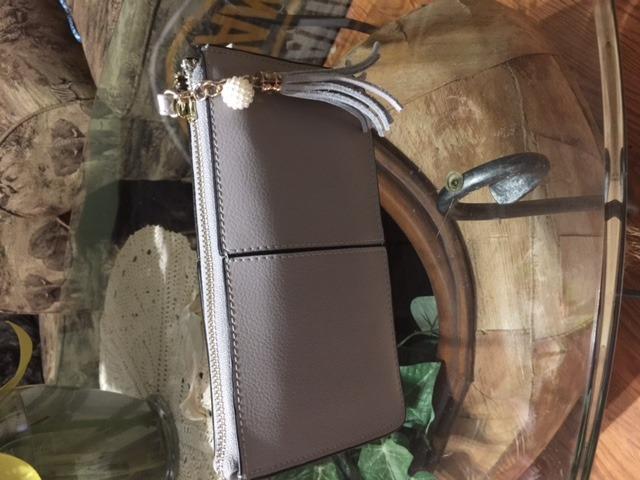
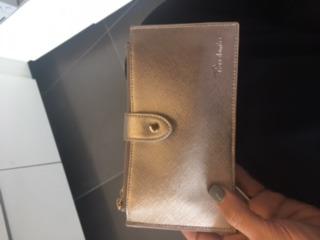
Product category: accessories_wallet
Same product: no